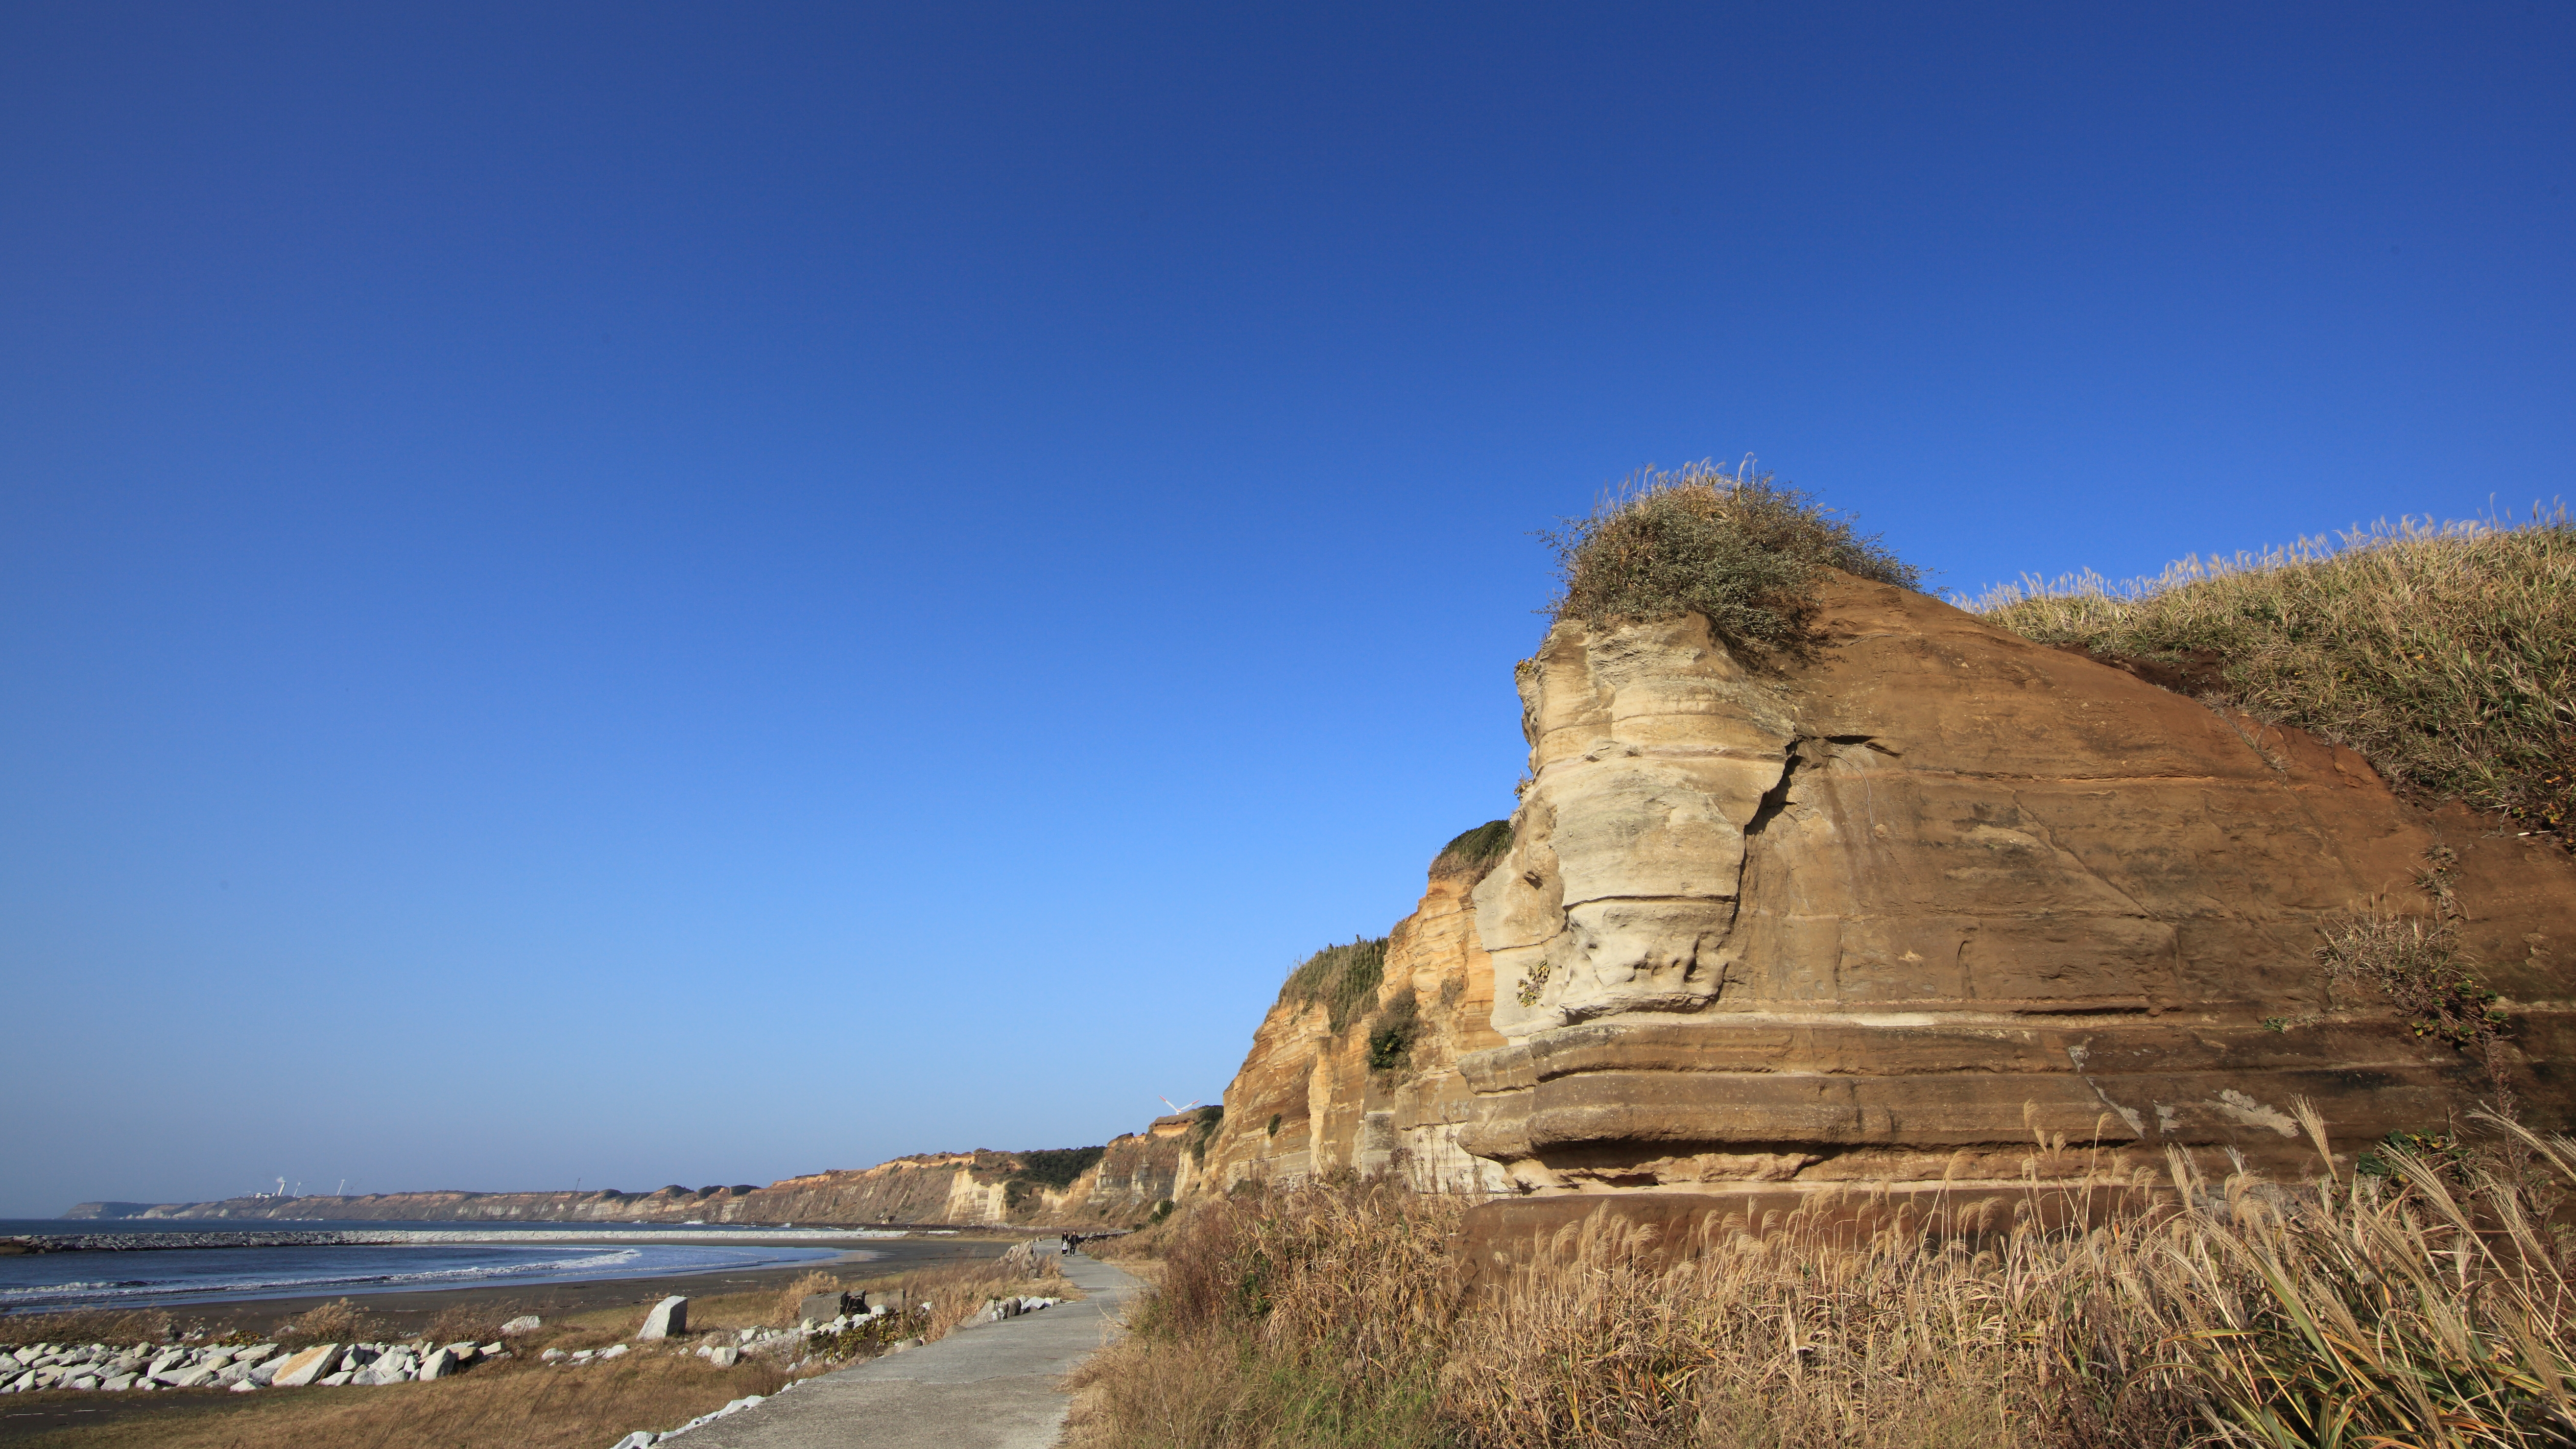
landscape, sea, coast, sand, rock, hill, monument, cliff, high, terrain, geology, badlands, 5d, hires, markii, hi, res, resolution, 5photosaday, canonef14mmf28liiusm, precipice, cape